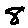
Label: 8